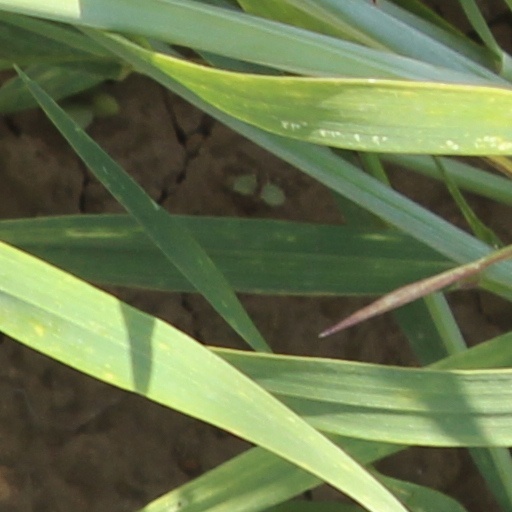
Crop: wheat